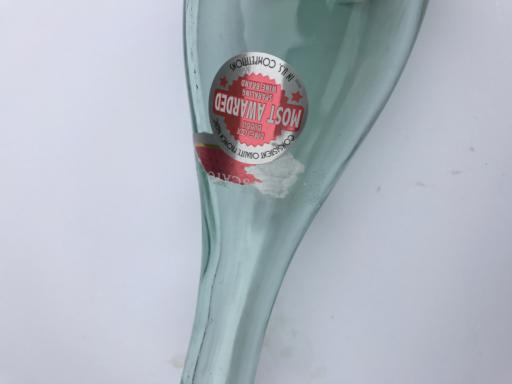
Label: glass